André Ceccarelli

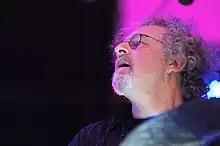
André Ceccarelli, 2007

After learning to play the drums from his father, Ceccarelli started out playing in the salons of the Hotel Royal Nice Promenade des Anglais at the age of fifteen, where he played with some musicians at tea dances on weekends. He was spotted by a lady who was the wife of John Tosan, and was presented to the brothers John Rob alias Jean-Claude and James Fawler alias Gerard Roboly, and on their request participated on rehearsals with the French band rock Les Chats Sauvages, who was looking for a new drummer, and was hired at age 16 in May 1962, which corresponds to the beginning of his long career.